2003 Food City 500

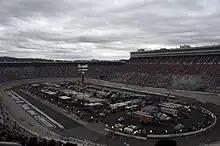
Bristol Motor Speedway, where the race was held.

The Food City 500 was the sixth scheduled stock car race of the 2003 NASCAR Winston Cup Series, out of 36, and the 2000th in Winston Cup Series history. It was held on March 23, 2003, in Bristol, Tennessee, at Bristol Motor Speedway, a short track that holds NASCAR races. The standard track at Bristol Motor Speedway is a four-turn short track oval that is long. The track's turns are banked from twenty-four to thirty degrees, while both the front stretch (the location of the finish line) and the back stretch are banked from six to ten degrees.